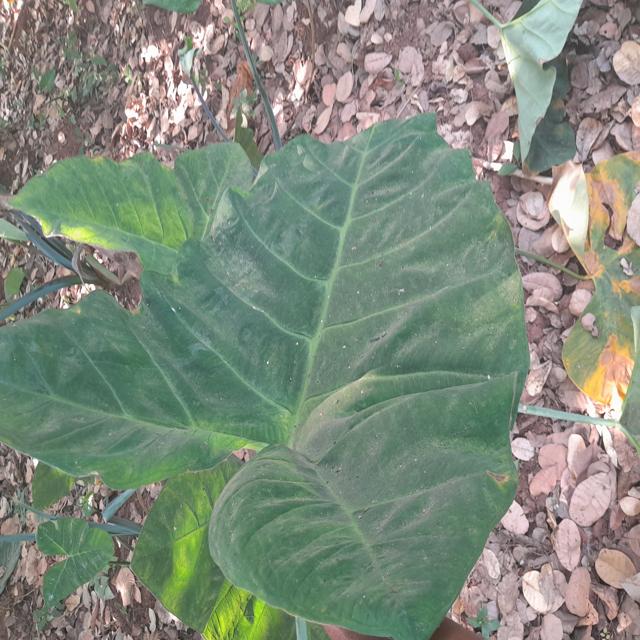
Label: Early_Blight